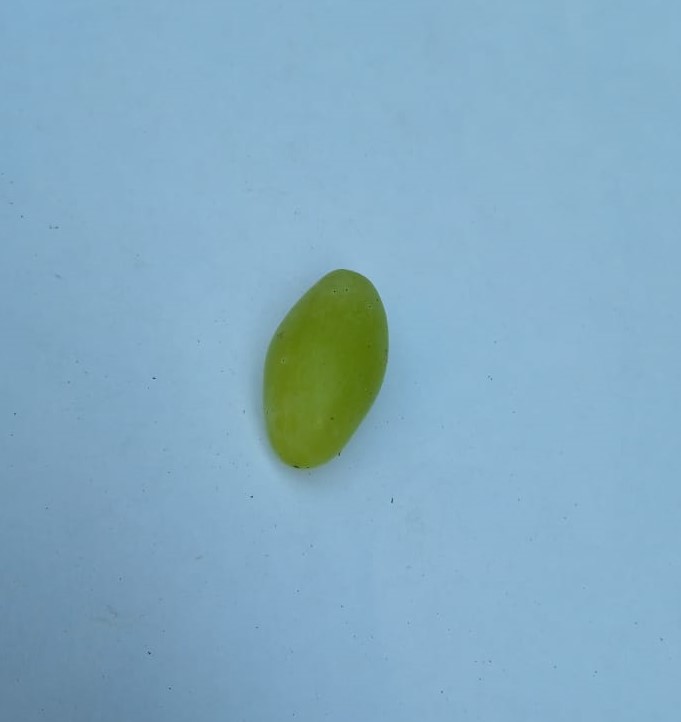
Fruit: grape
Condition: fresh